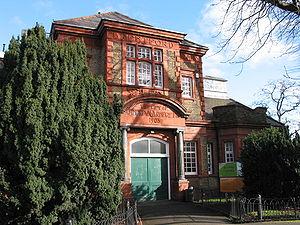
Brentford est une localité du Grand Londres au confluent de la Tamise et de la rivière Brent, situé à une douzaine de kilomètres au sud-ouest du centre de Londres, et traversée par la A4. Elle fut construite à proximité d'un passage à gué sur la rivière Brent, ce qui lui valut son nom. Avant 1965, Brentford était la capitale du comté de Middlesex.
Thomas Henry Nowell Parr, né en 1864 et mort le 23 septembre 1933, est un architecte britannique, membre de l'Royal Institute of British Architects, particulièrement connu pour la conception des bâtiments de pubs de l'ouest londonien parfois pour le compte de la Fuller's Brewery.